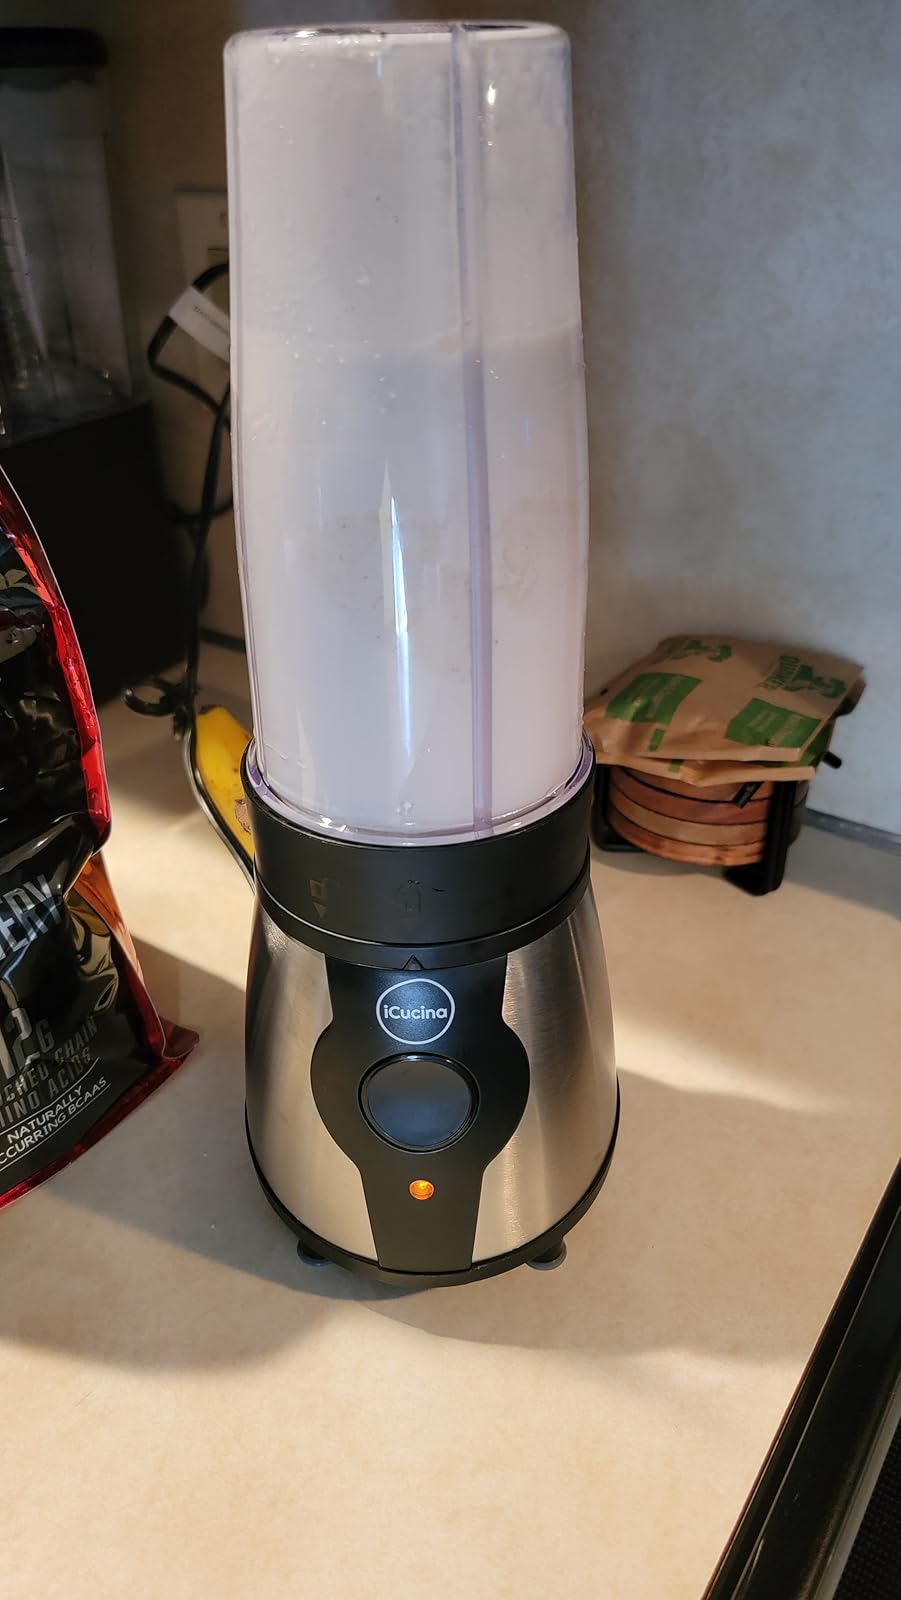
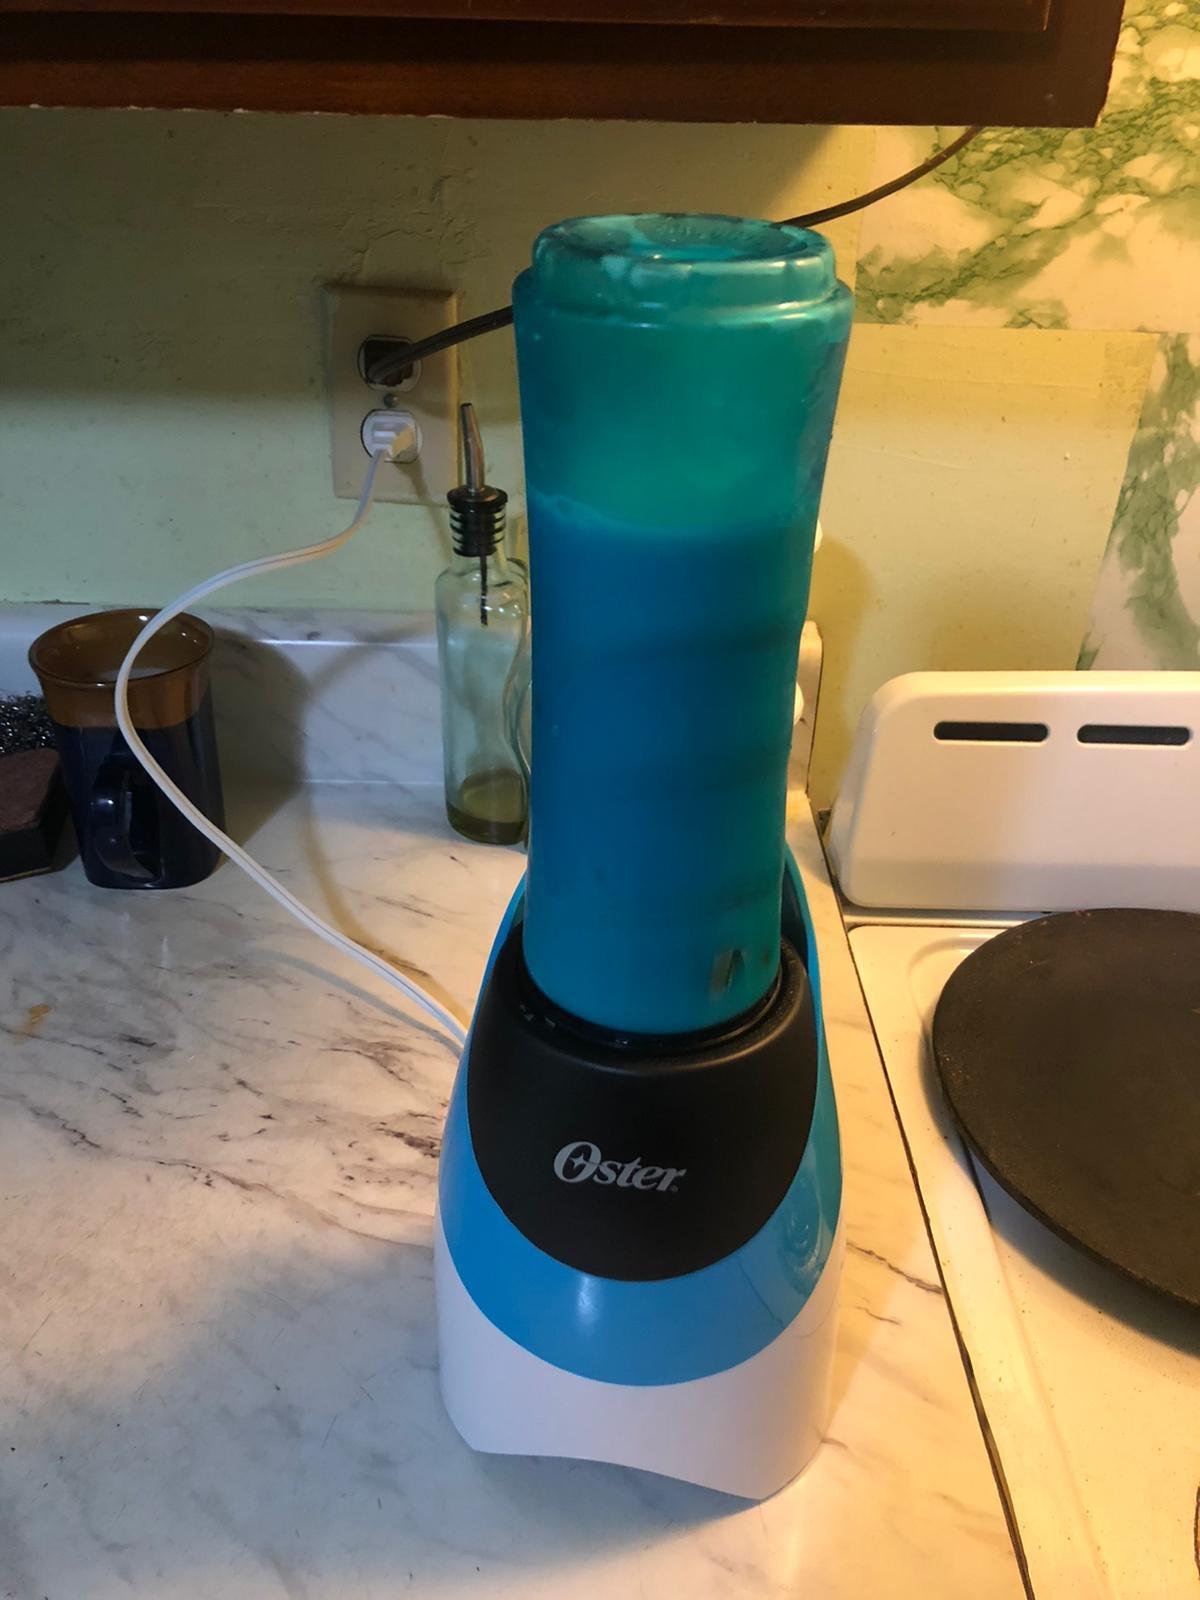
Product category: items_blender
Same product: no